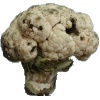
Label: cauliflower